Ashgabat

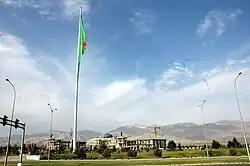
The State Museum of the State Cultural Center of Turkmenistan in front of Ashgabat Flagpole

Ashgabat is linked to Tejen, Mary, Türkmenabat and neighbouring countries by the country's 600 km autobahn network. A six-lane highway is equipped with an advanced traffic management system featuring continuous video surveillance to ensure effective road monitoring. The toll rates range from 0.35 to 0.45 Turkmen manats per kilometer, depending on the type of vehicle.